Storm Ciara

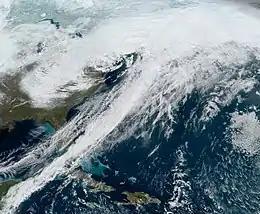
Satellite imagery of Ciara off the East Coast of the United States on 7 February

Storm Ciara was a powerful and long-lived extratropical cyclone that was the first of a pair of European windstorms to affect the United Kingdom and Ireland at peak intensity less than a week apart in early February 2020, followed by Storm Dennis a week later. Ciara caused widespread wind and flooding damage across Europe, and at least 13 fatalities.